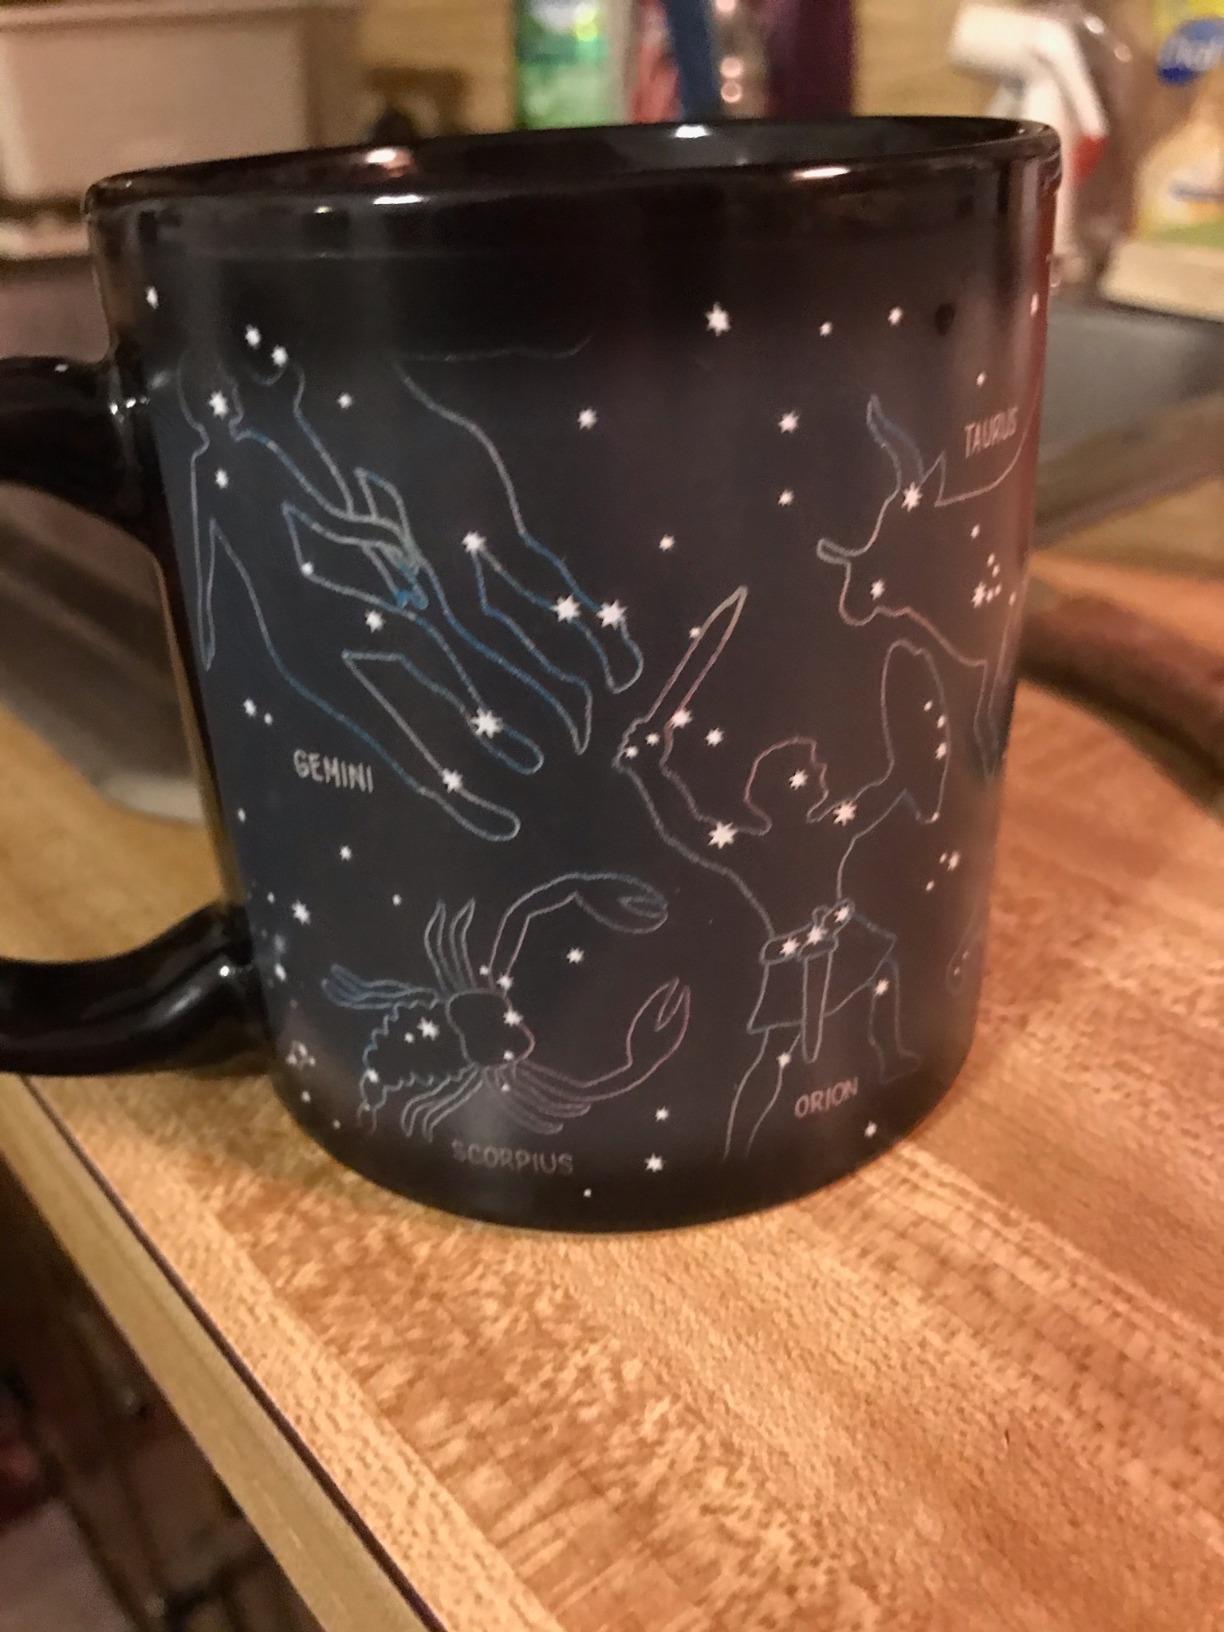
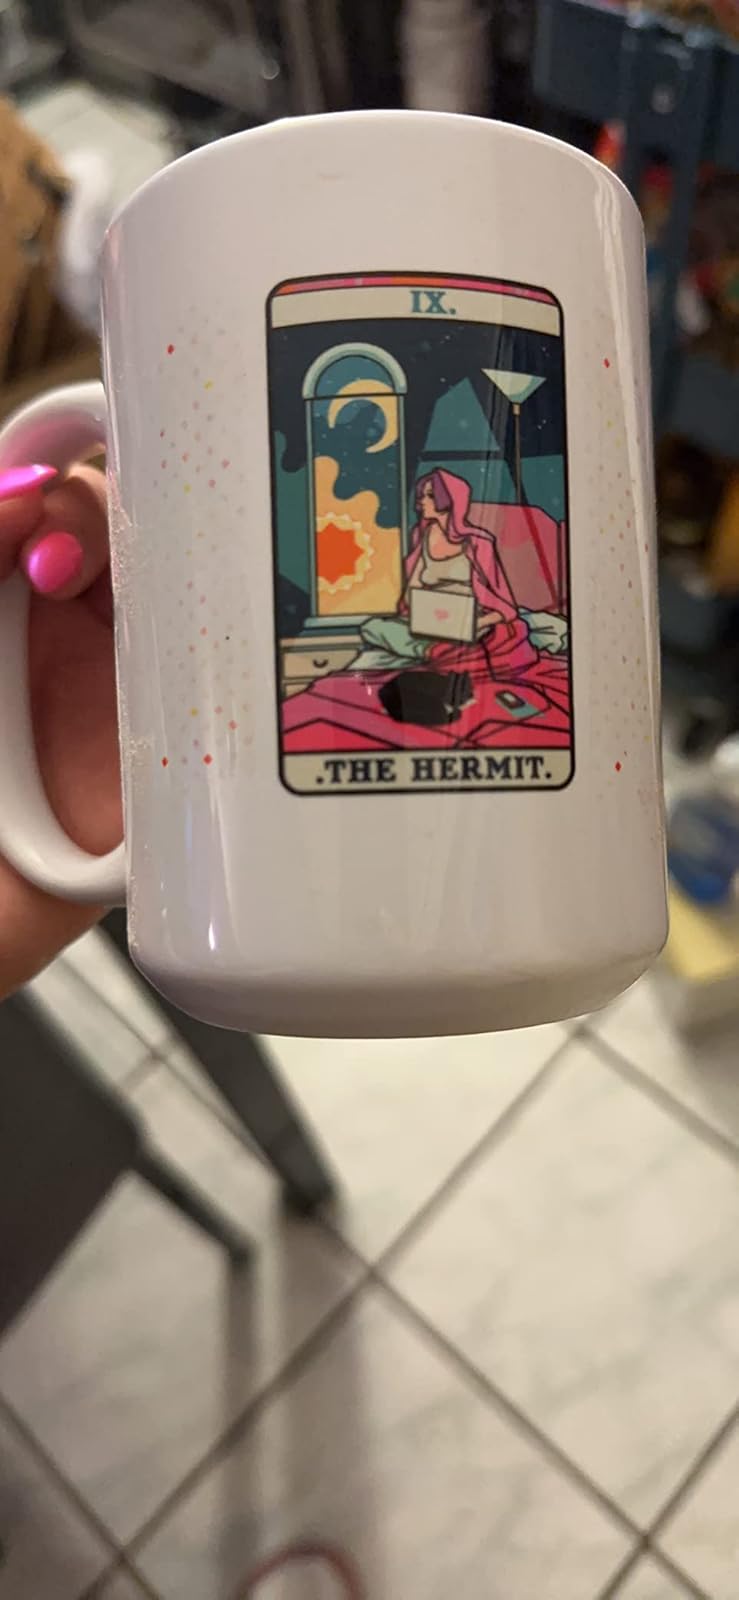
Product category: items_mug
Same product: no